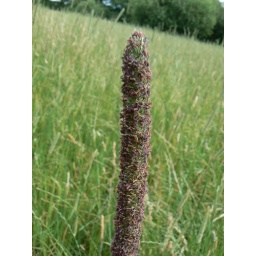
Justr spotted this on its own in a field